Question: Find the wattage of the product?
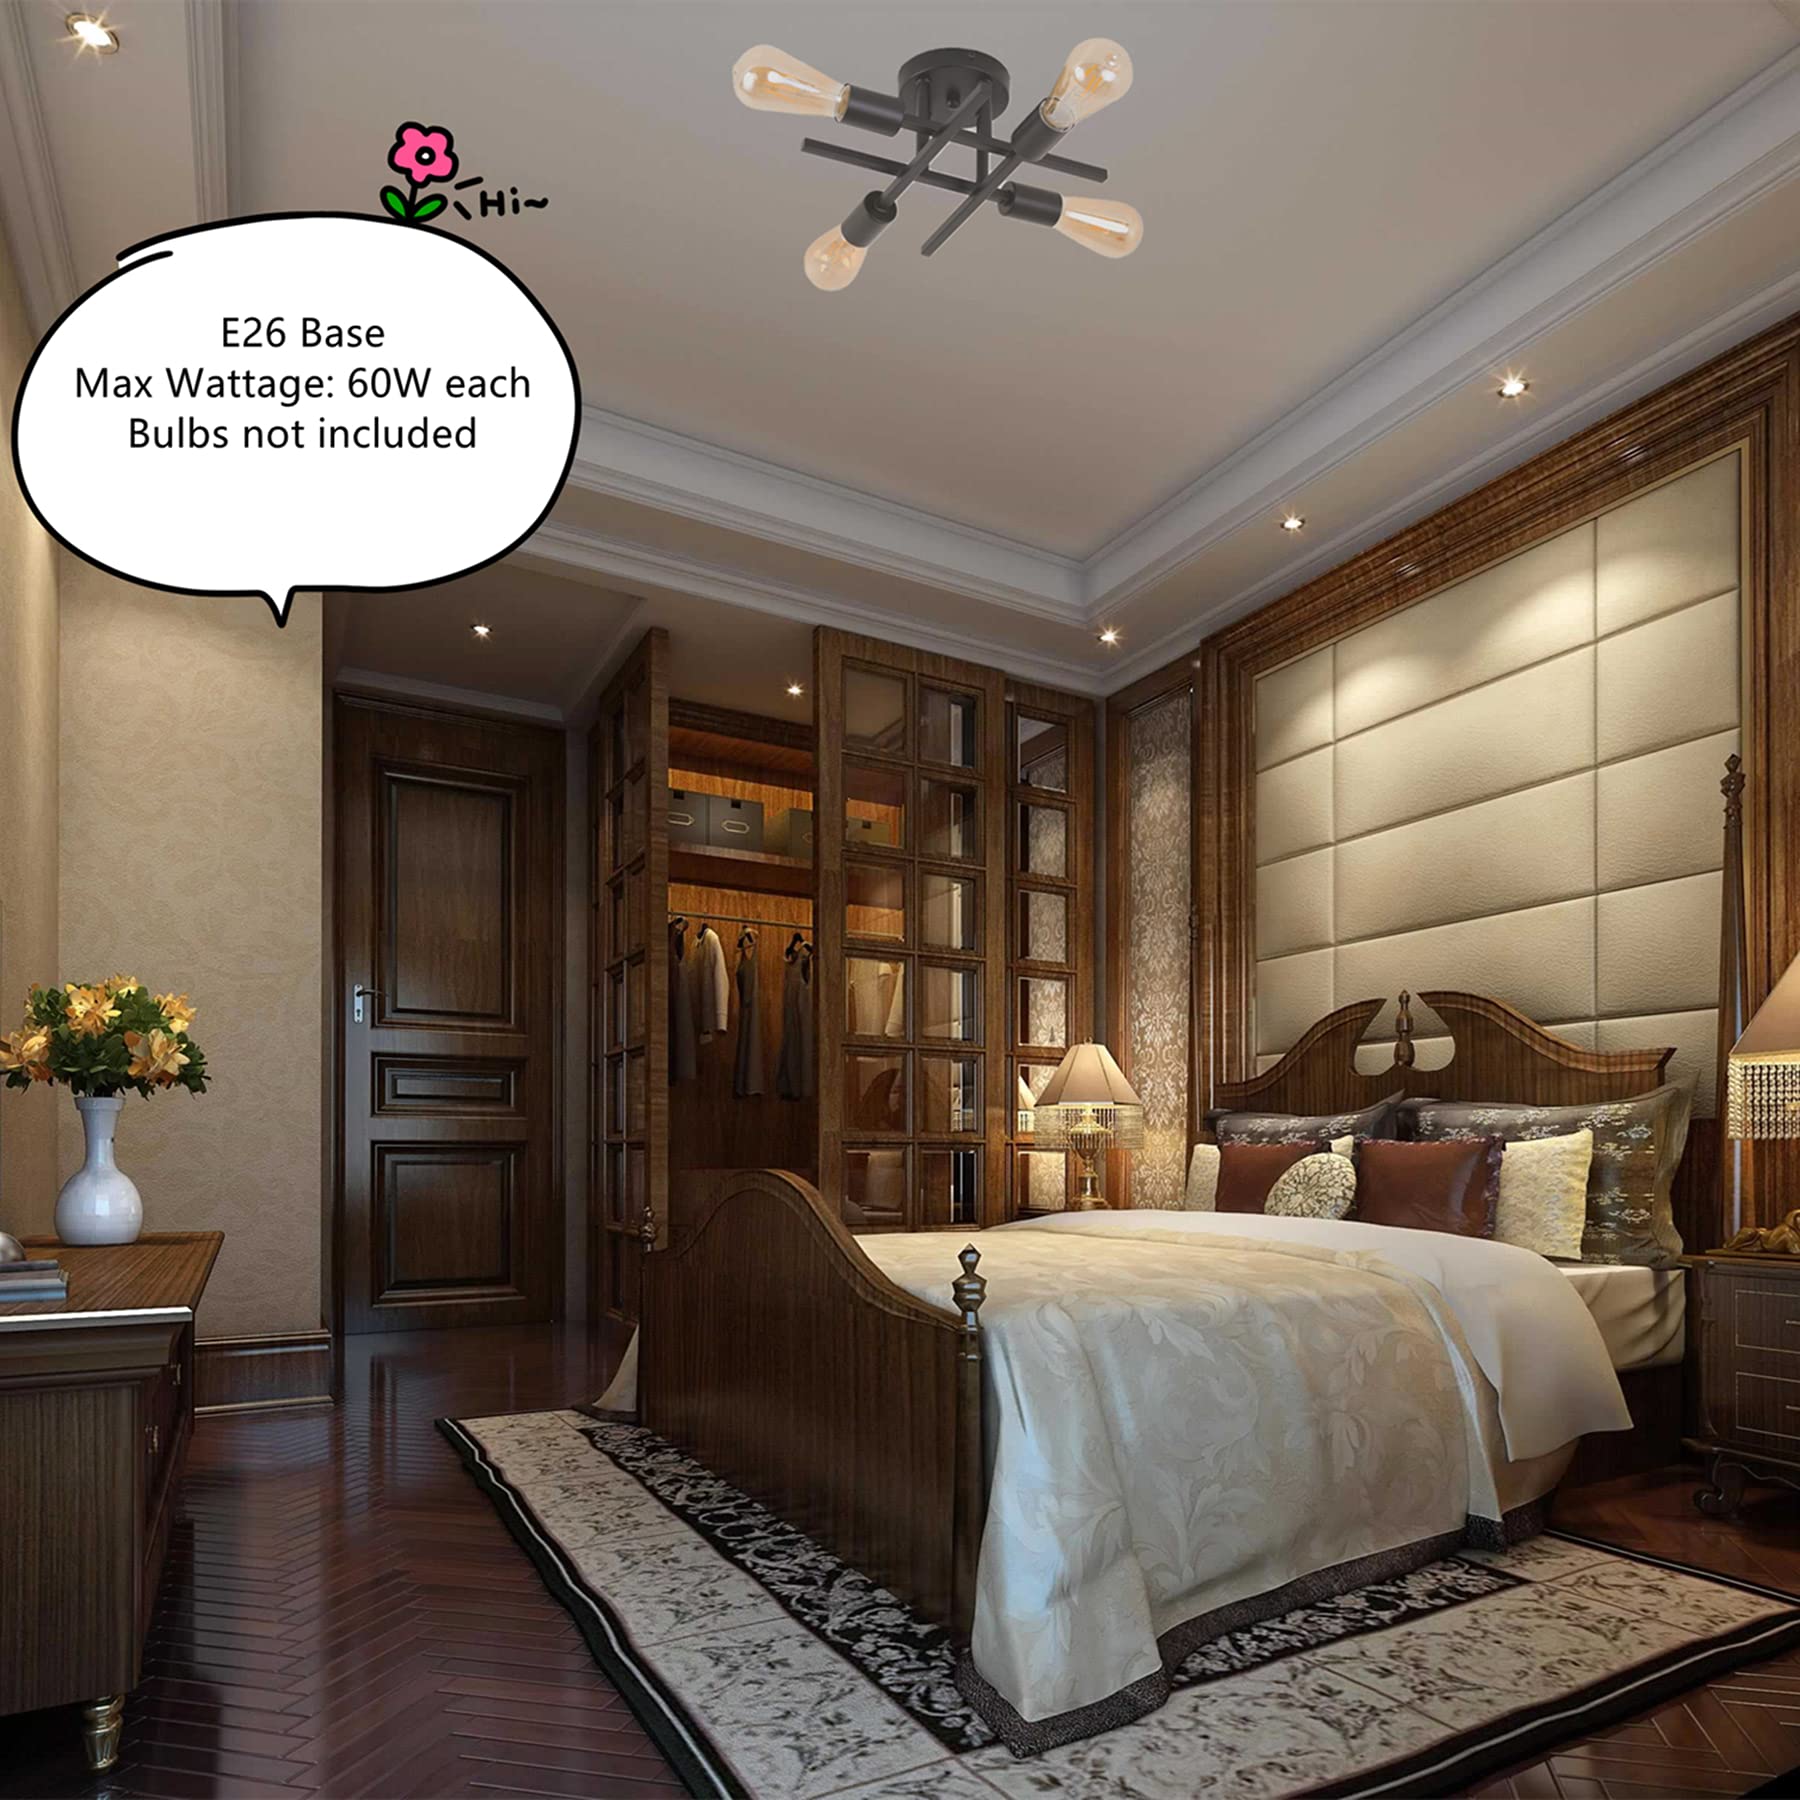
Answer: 60.0 watt